List of Detroit Red Wings seasons

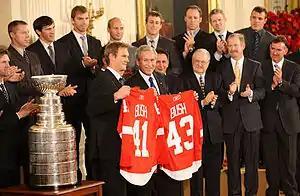
In the front row, Nicklas Lidstrom holds a Red Wings jersey with the last name "BUSH" and the number "41" while George W. Bush holds a Red Wings jersey with the last name "BUSH" and the number "43". To Lidstrom's right is the Stanley Cup. Second row, left to right: Mike Babcock, Ken Holland, Jim Devellano, Jim Nill, unknown man. Third row, left to right: Kris Draper, Pavel Datsyuk, Mikael Samuelsson, Brian Rafalski, Derek Meech, Kirk Maltby, Chris Osgood, Aaron Downey.

The Detroit Red Wings are a professional ice hockey team based in Detroit. They are members of the Atlantic Division in the Eastern Conference of the National Hockey League (NHL) and are one of the Original Six teams of the league. Founded in 1926, the team was known as the Cougars from then until 1930. For the 1930–31 and 1931–32 seasons the team was called the Falcons, and in 1932 changed their name to the Red Wings. The 2023–24 season was the 99th for the Detroit franchise. Since their founding, the Red Wings have won 3,136 regular season games, accumulated 19 division championships and six conference championships, led the league in points 18 times, appeared in the Stanley Cup playoffs 64 times, and won 11 Stanley Cup titles.